Alessandro Roja

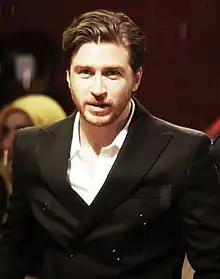
Roja in 2010

Born in Rome, Roja studied at the Centro Sperimentale di Cinematografia, graduating in 2003, and made his professional debut in 2004, in the RAI TV-series "Incantesimo". He had his breakout in 2008, playing the Roman gangster Dandi in the crime series "Romanzo criminale – La serie".